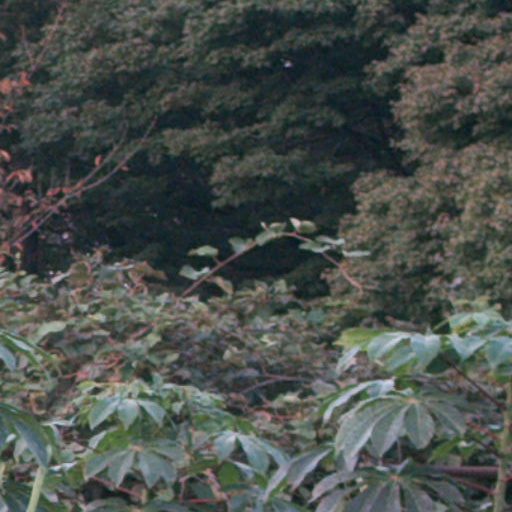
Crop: cassava